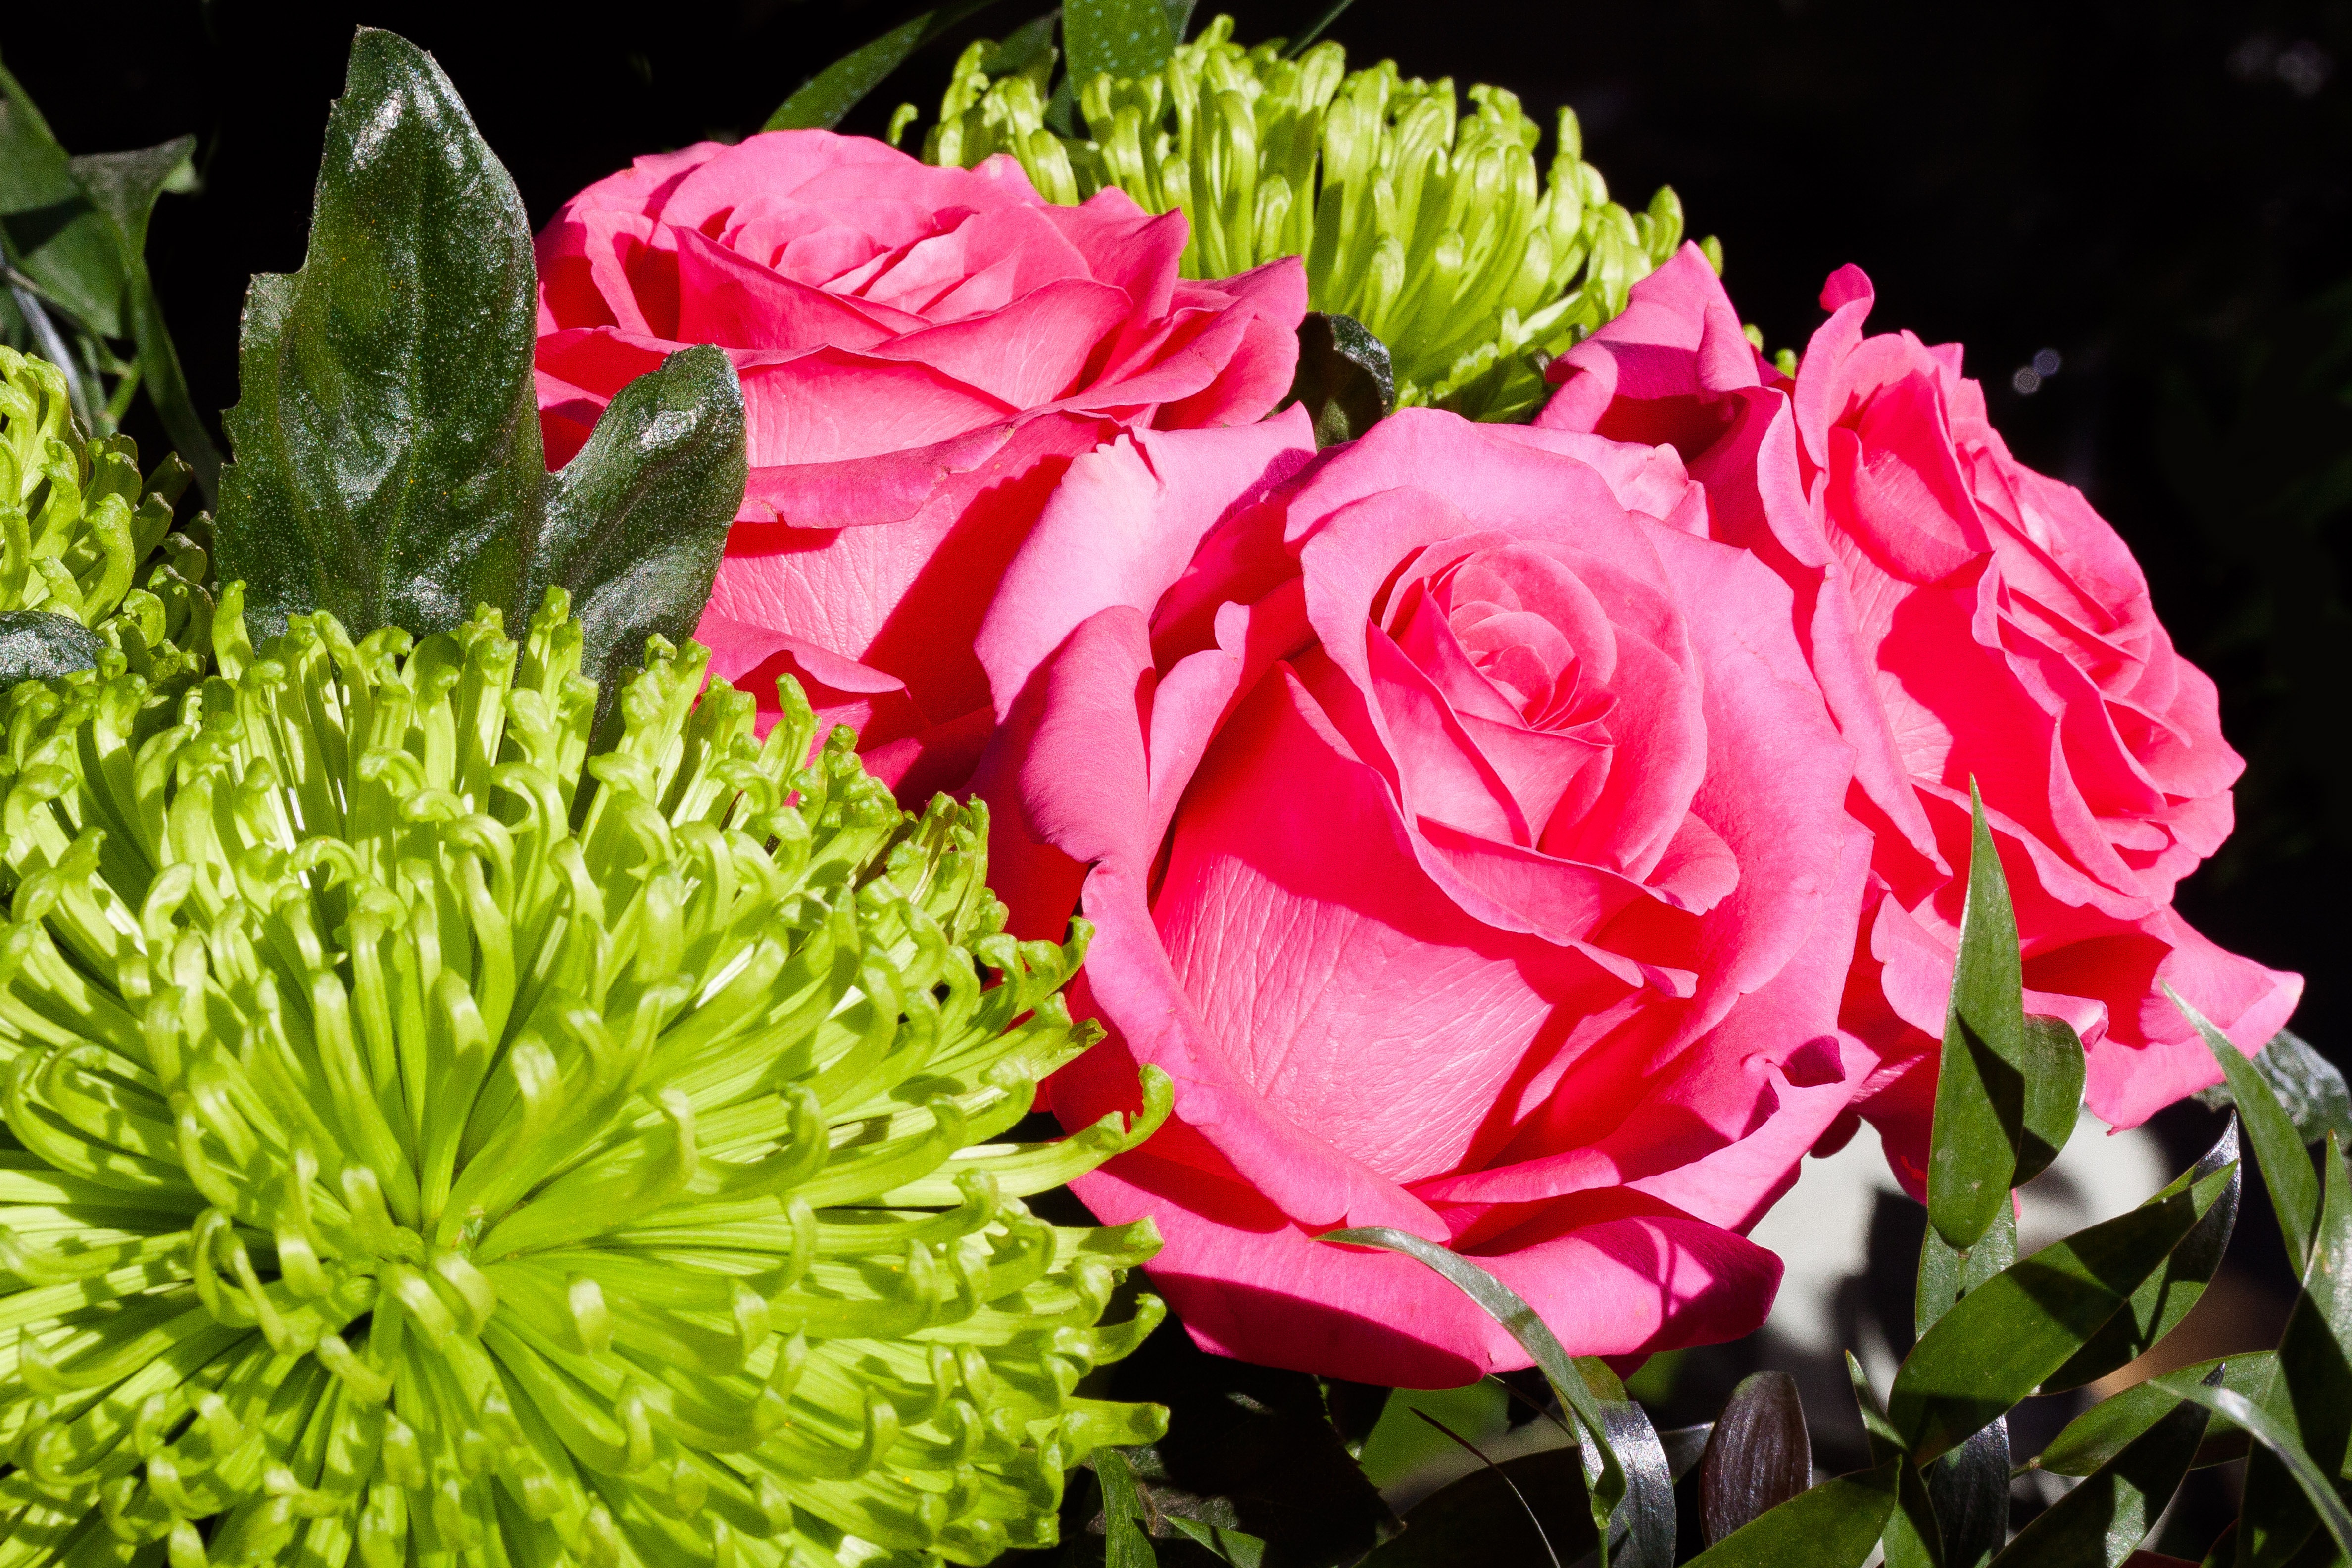
nature, plant, white, flower, petal, bouquet, rose, spring, green, lush, pink, flora, flowers, roses, decorative, chrysanthemum, floristry, floribunda, fill, composites, pastellfarben, flowering plant, garden roses, rose family, flower bouquet, cut flowers, floral design, land plant, flower arranging